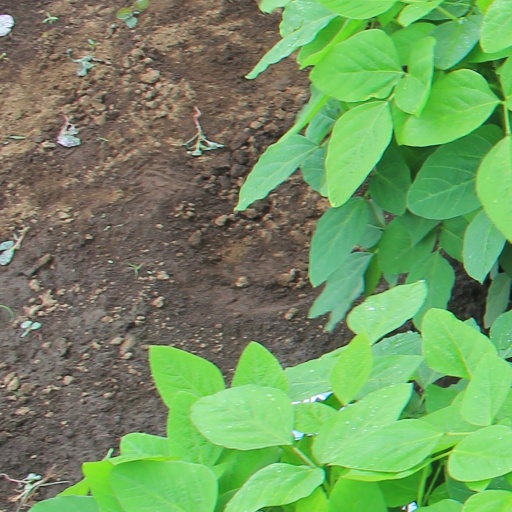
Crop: soybean